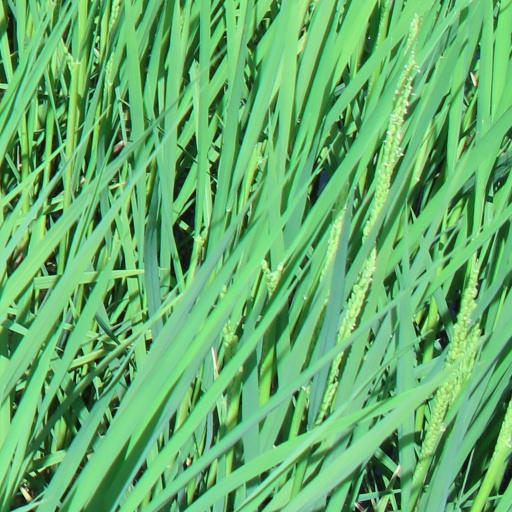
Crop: rice